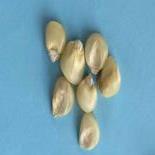
Maize quality: Good